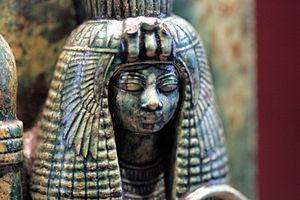
Le département des antiquités égyptiennes du musée du Louvre conserve l'une des principales collections égyptologiques mondiales en dehors du territoire égyptien, avec le Musée égyptologique de Turin et le British Museum et, en Égypte, le Musée égyptien du Caire. Son histoire remonte à l'ordonnance royale de Charles X du 15 mai 1826.